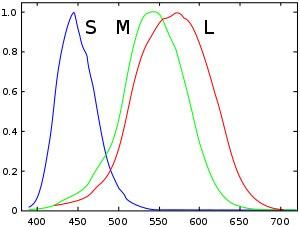
Le trichromatisme, la trichromatie ou le trichromaticisme, est le traitement de l'information visuelle au moyen de trois canaux restituant la couleur. La vision est dite trichromatique et l'organisme est dit trichromate : c'est le cas dans l'espèce humaine. Les récepteurs visuels qui différencient les longueurs d'onde de la lumière comportent trois types de cônes qui tapissent la rétine humaine.
La vision humaine est la perception humaine des objets distants par la sensation des rayonnements lumineux qui en proviennent.